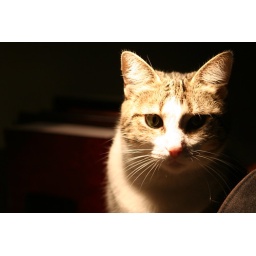
sasha warms herself under my desk lamp